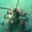
Label: lobster